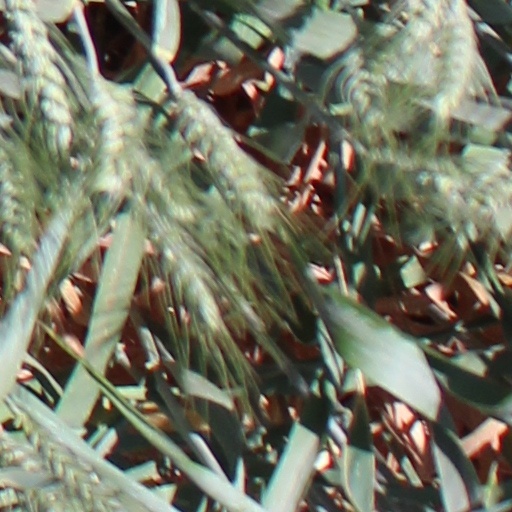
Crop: wheat